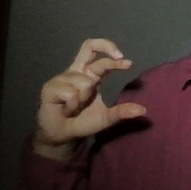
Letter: thal